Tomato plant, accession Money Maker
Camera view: tilt-top (135 deg); turntable rotation: 120 degrees
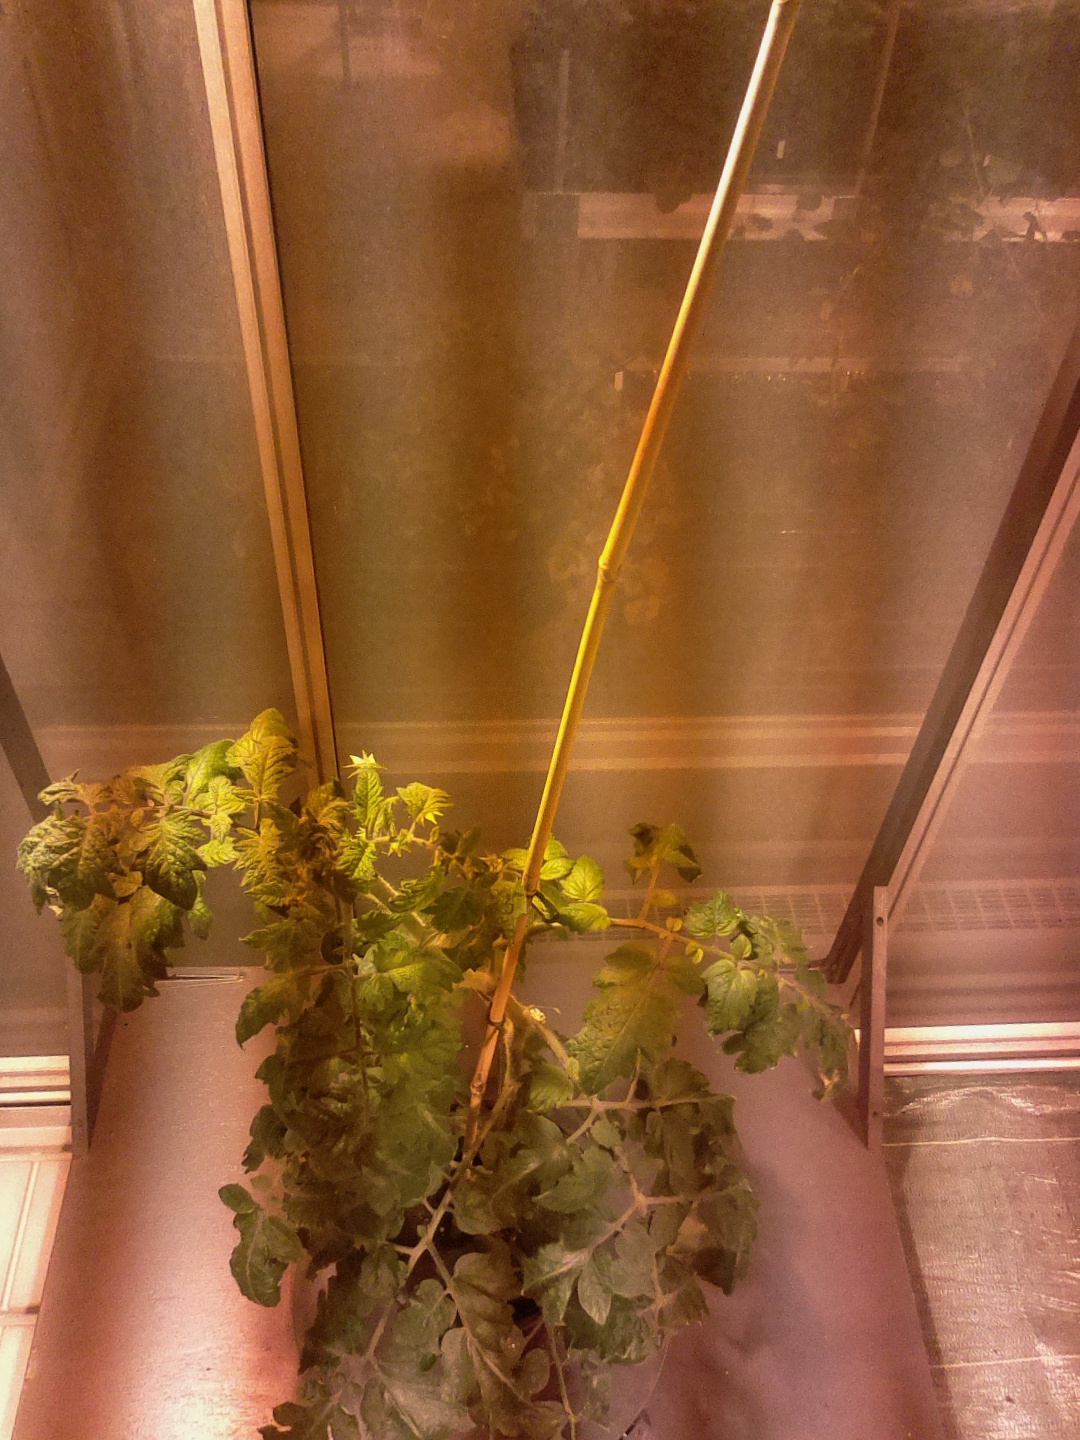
BBCH growth stage 69: End of flowering, 90%-100% of flowers open, more petals falling